African-American history

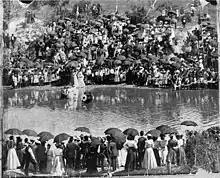
A large group of African-American spectators stands on the banks of Buffalo Bayou to witness a baptism (ca. 1900).

Dred Scott was an enslaved man whose owner had taken him to live in the free state of Illinois. After his owner's death, Dred Scott sued in court for his freedom on the basis of his having lived in a free state for a long period. The Black community received an enormous shock with the Supreme Court's "Dred Scott" decision in March 1857. Black people were not American citizens and could never be citizens, the court said in a decision roundly denounced by the Republican Party as well as the abolitionists. Because enslaved people were "property, not people", by this ruling they could not sue in court. The decision was finally reversed by the Civil Rights Act of 1865. In what is sometimes considered mere obiter dictum the Court went on to hold that Congress had no authority to prohibit slavery in federal territories because enslaved people are personal property and the Fifth Amendment to the Constitution protects property owners against deprivation of their property without due process of law. Although the Supreme Court has never explicitly overruled the Dred Scott case, the Court stated in the Slaughter-House Cases that at least one part of it had already been overruled by the Fourteenth Amendment in 1868, which begins by stating, "All persons born or naturalized in the United States and subject to the jurisdiction thereof, are citizens of the United States and of the State wherein they reside."